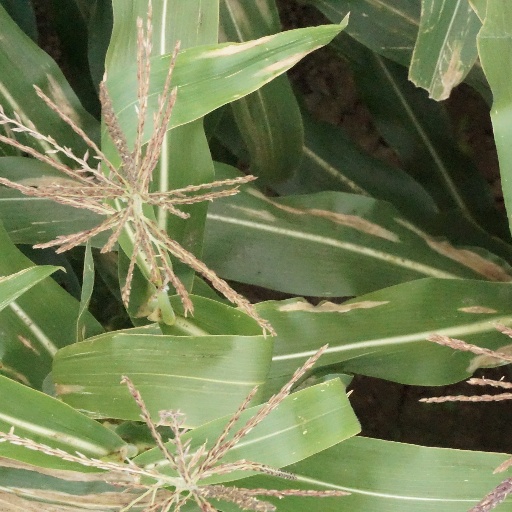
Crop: maize; corn